Solon

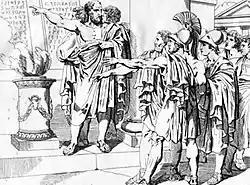
"Solon demands to pledge respect for his laws", book illustration (Augsburg 1832)

According to Diogenes Laertius, in 594 BC, Solon was chosen archon, or chief magistrate. Solon repealed all of Draco's laws except those relating to homicide.